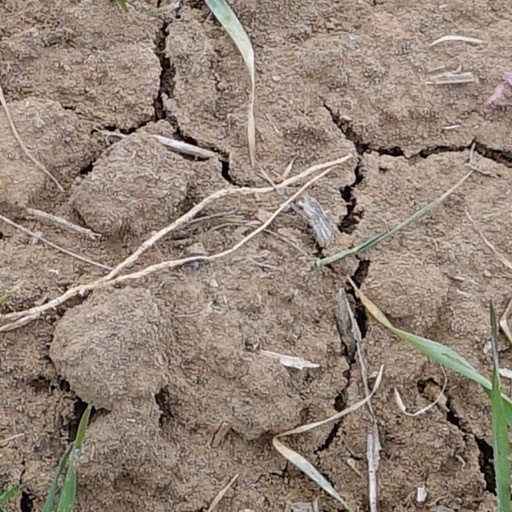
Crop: wheat